God in Jainism

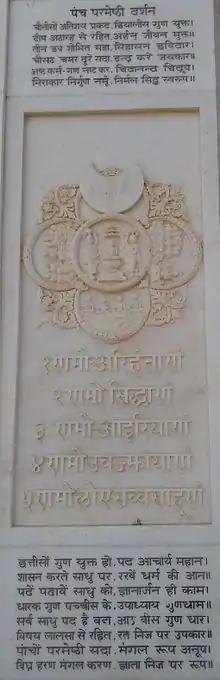
Stella depicting "Pañca-Parameṣṭhi" (five supreme beings) worthy of veneration as per Jainism

In Jainism, the "Pañca-Parameṣṭhi" (Sanskrit for "five supreme beings") are a fivefold hierarchy of religious authorities worthy of veneration. The five supreme beings are: